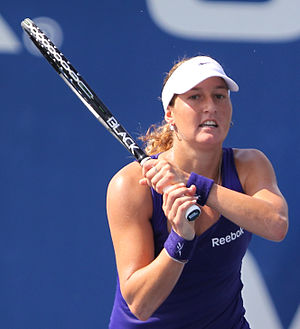
Shahar Pe'er
Shahar Pe'er er en professionel tennisspiller fra Israel.